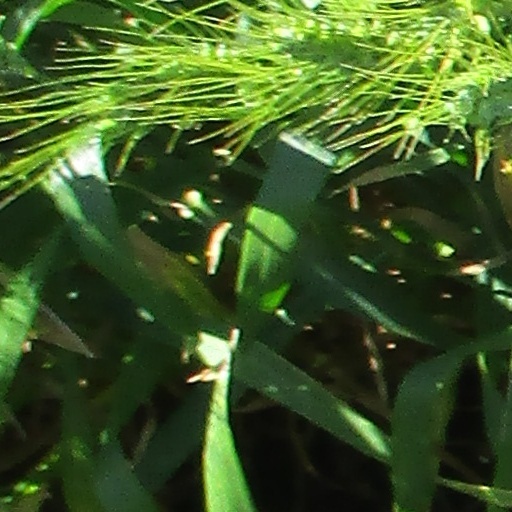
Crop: wheat